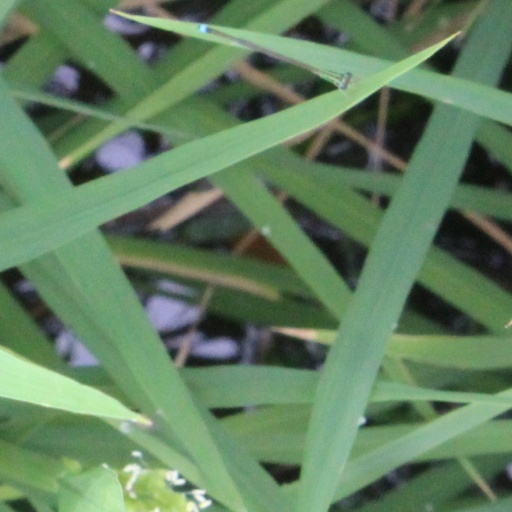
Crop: rice